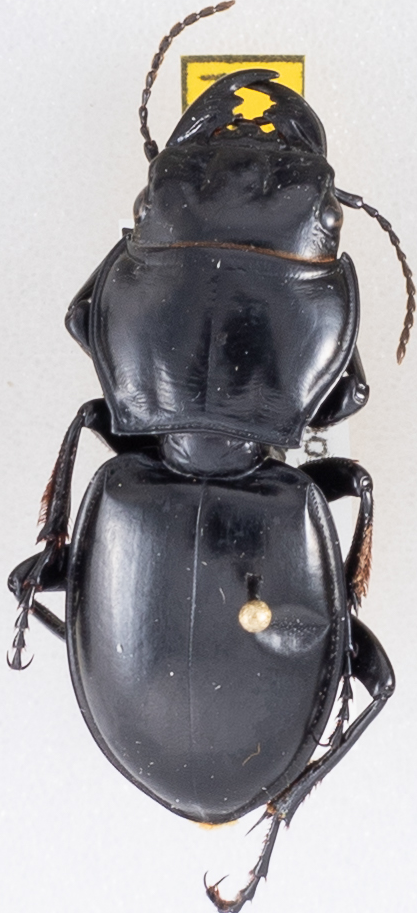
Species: Pasimachus californicus
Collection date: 2019-09-18
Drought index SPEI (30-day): -0.114
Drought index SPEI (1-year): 2.09
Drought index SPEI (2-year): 1.214